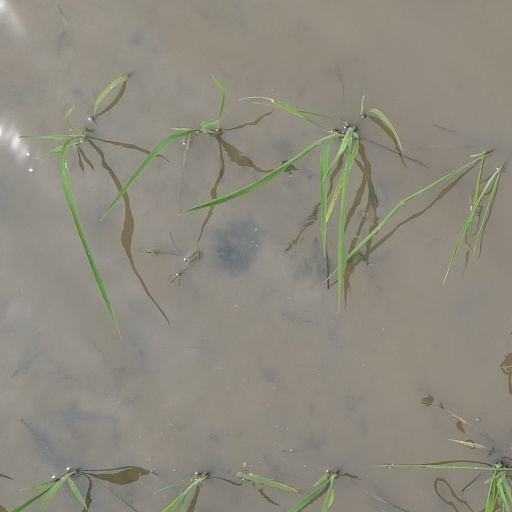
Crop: rice